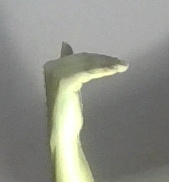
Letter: khaa